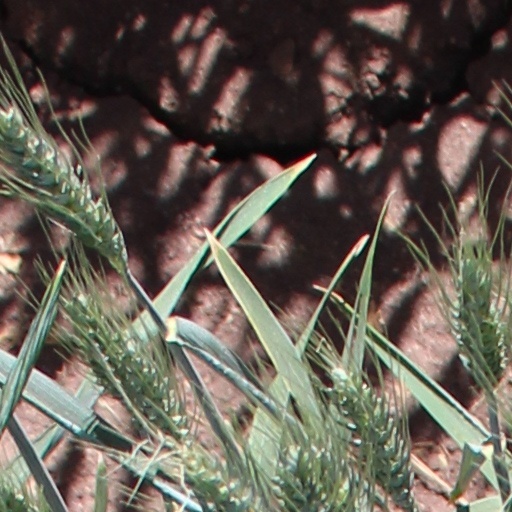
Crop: wheat